Presos

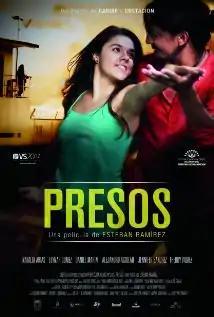
Film poster

Presos (Inmate) is a 2015 Costa Rican drama film directed by Esteban Ramirez. The film was selected as the Costa Rican entry for the Best Foreign Language Film at the 88th Academy Awards, but it was not nominated.